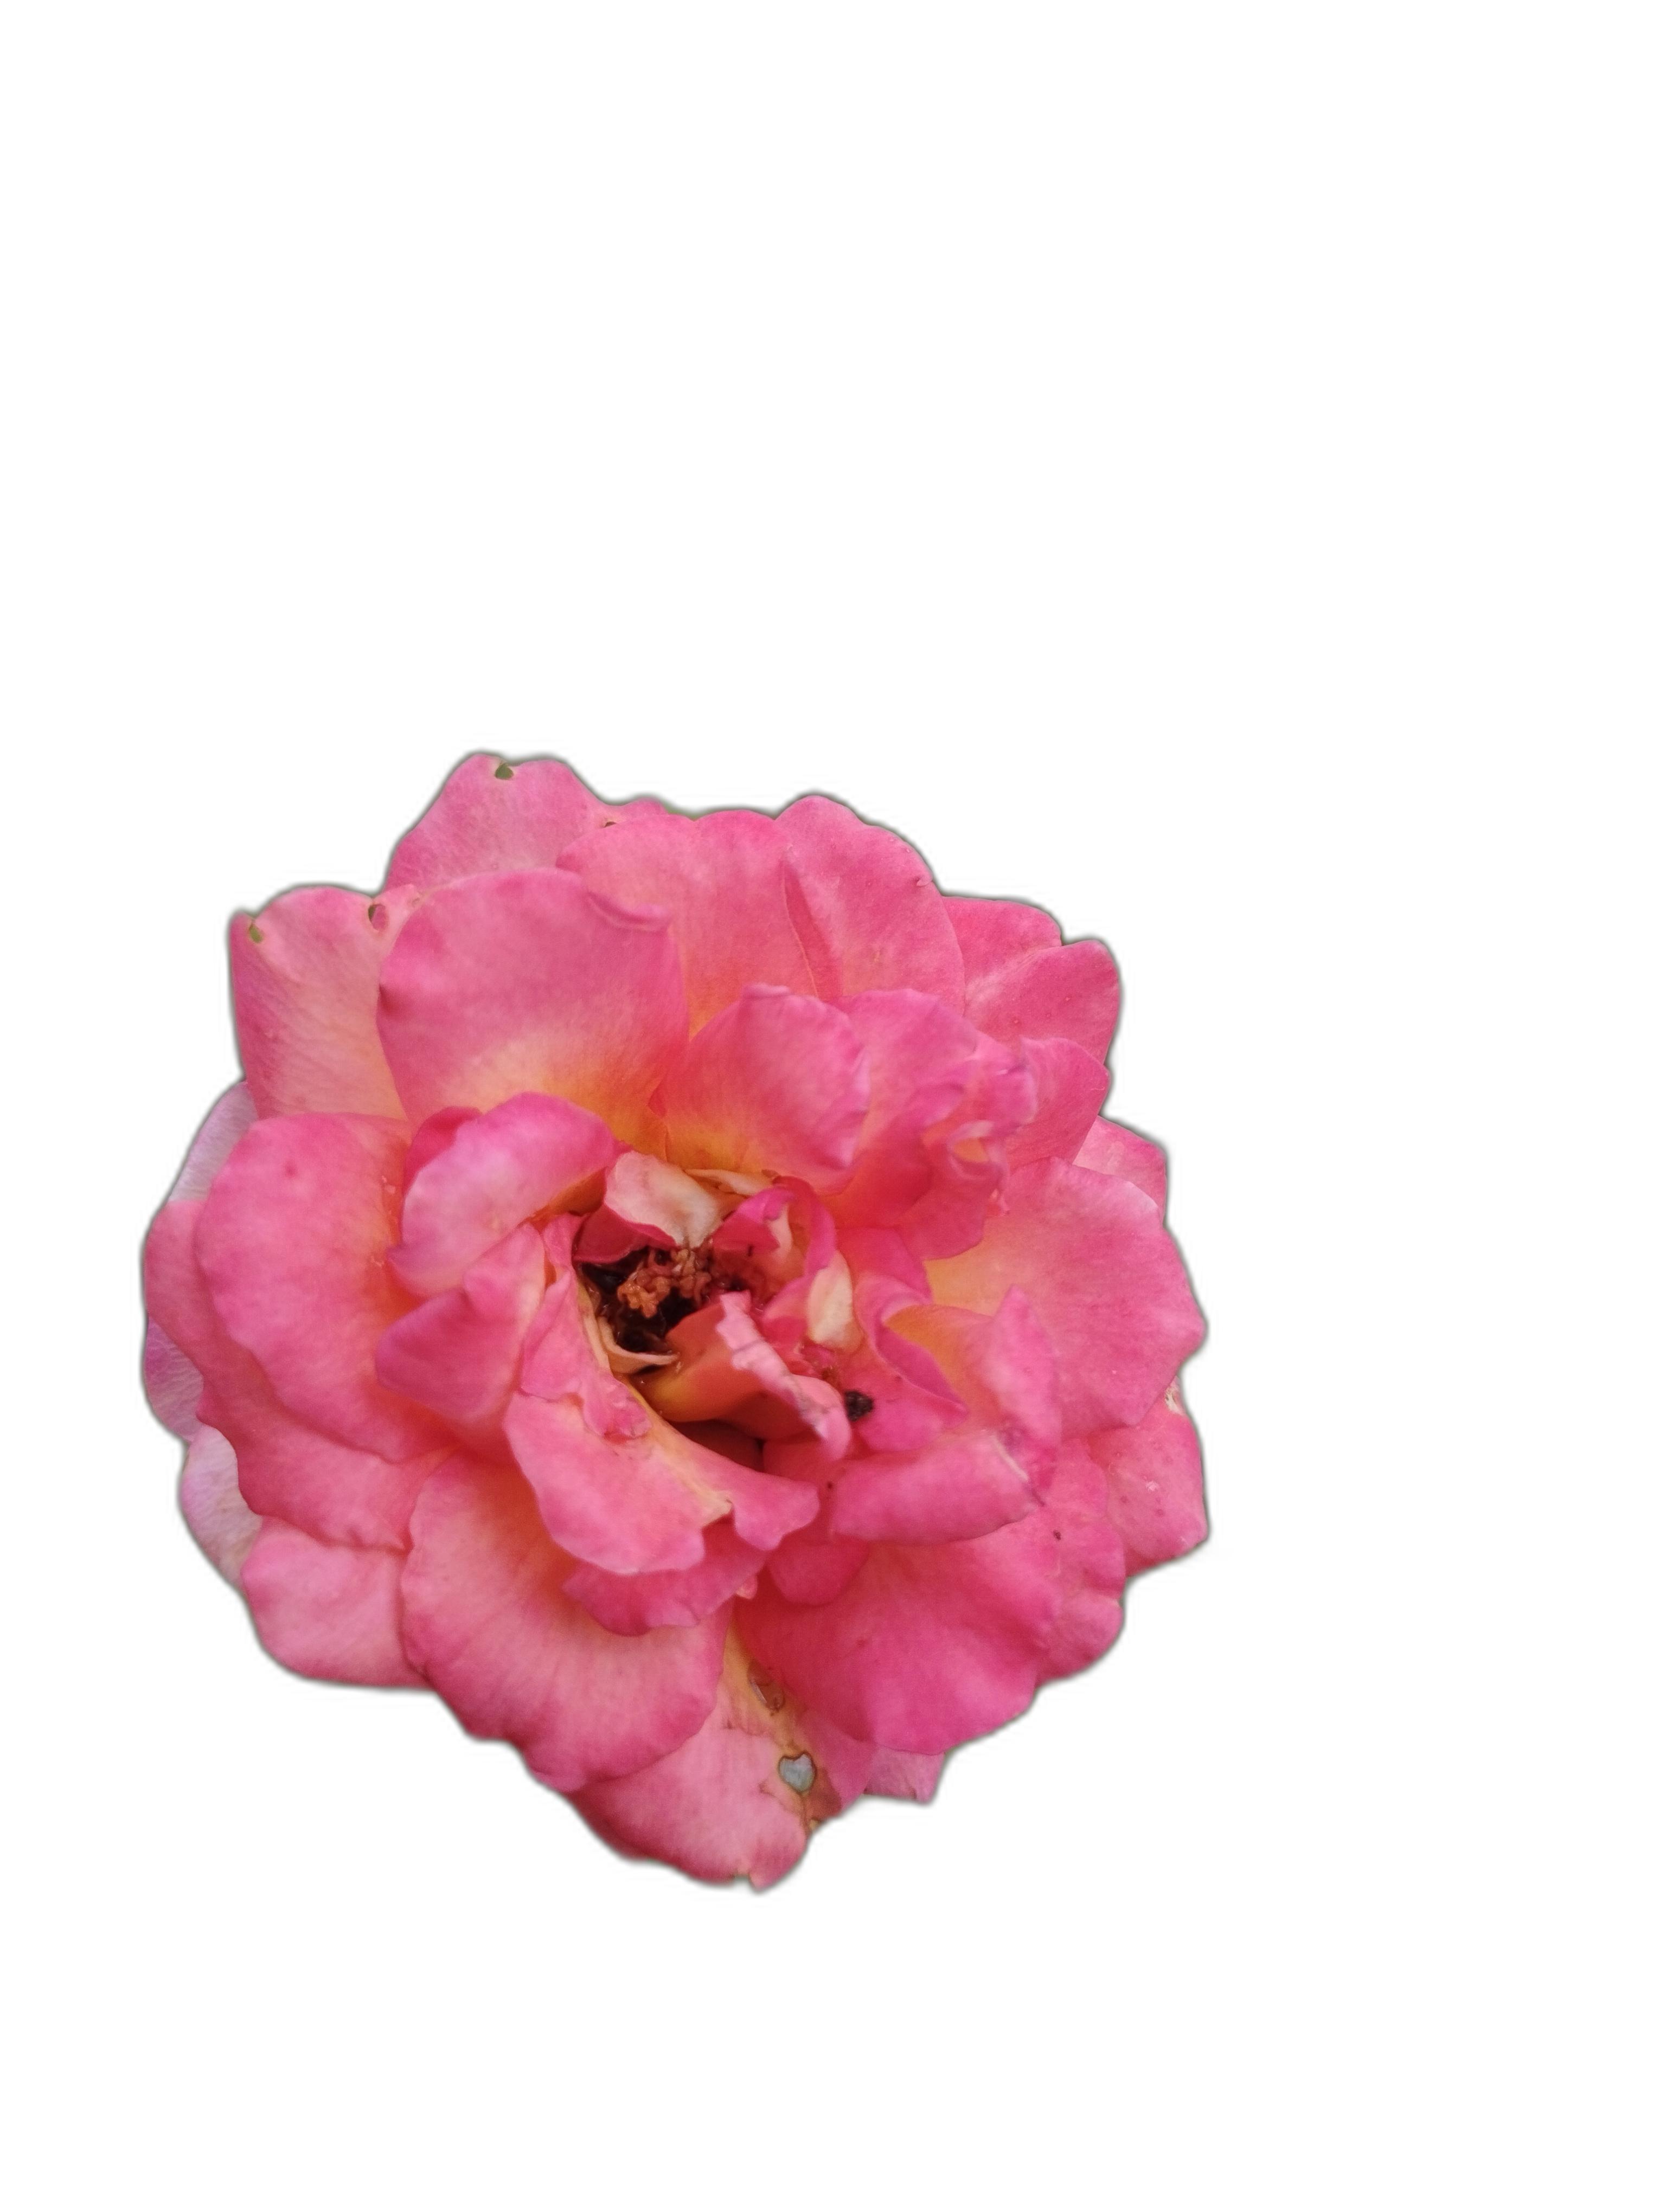
Label: Rose